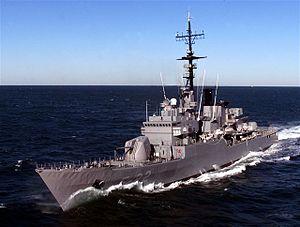
La marine du Venezuela, qui est officiellement appelée Marine bolivarienne vénézuélienne, est une composante des Forces armées vénézuéliennes.